Transition metal isocyanide complexes

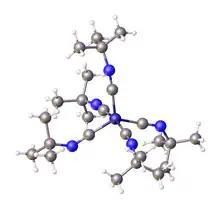
Structure of Fe("tert"-BuNC). Notice that some C-N-C angles strongly deviate from 180°, a characteristic of low-valent isocyanide complexes.

Di- and triisocyanide ligands are well developed, e.g., (CH)(NC). Usually steric factors force these ligands to bind to two separate metals, i.e., they are binucleating ligands. Chelating diisocyanide ligands require elaborate backbones.